Flappy

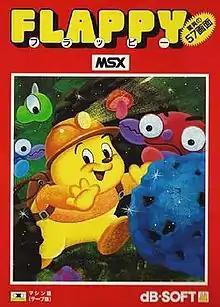

is a puzzle video game by dB-Soft in the same vein as the "Eggerland" series and "Sokoban" that is obscure outside Japan. It stars Flappy, a somewhat mole-like character who must complete each level by pushing a blue stone from its starting place to the blue tile destination.